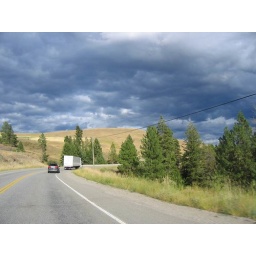
Dark sky on the highway in Okanagan, BC